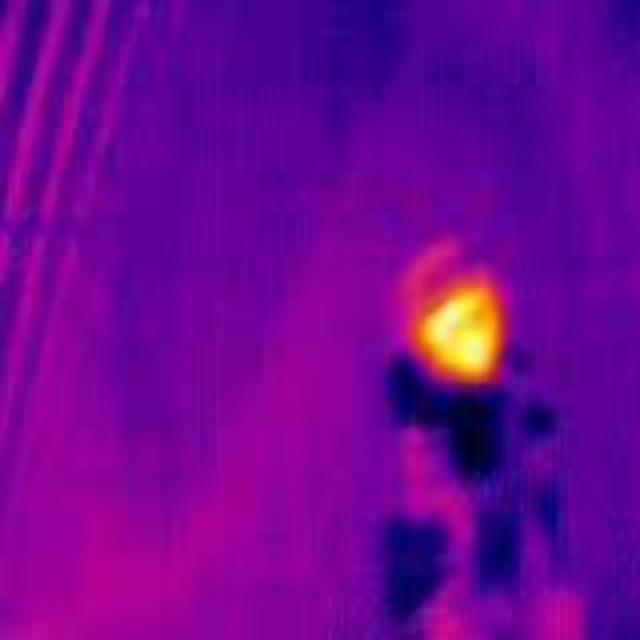
Detected objects:
label: person